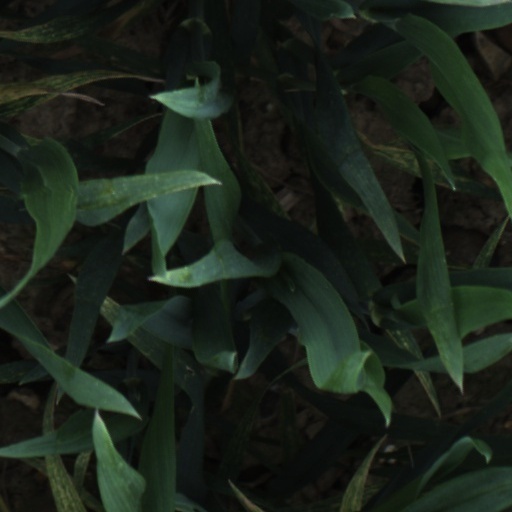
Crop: wheat